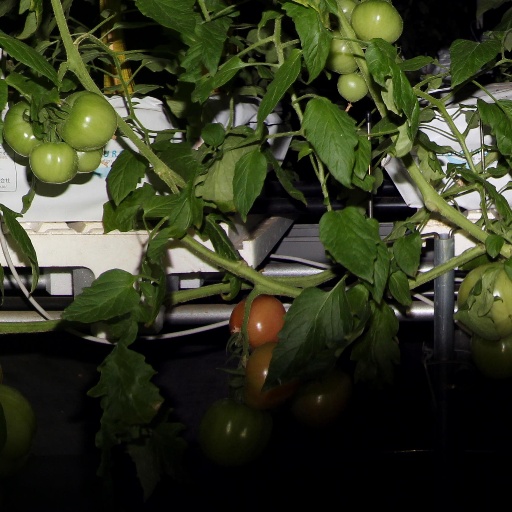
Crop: tomato